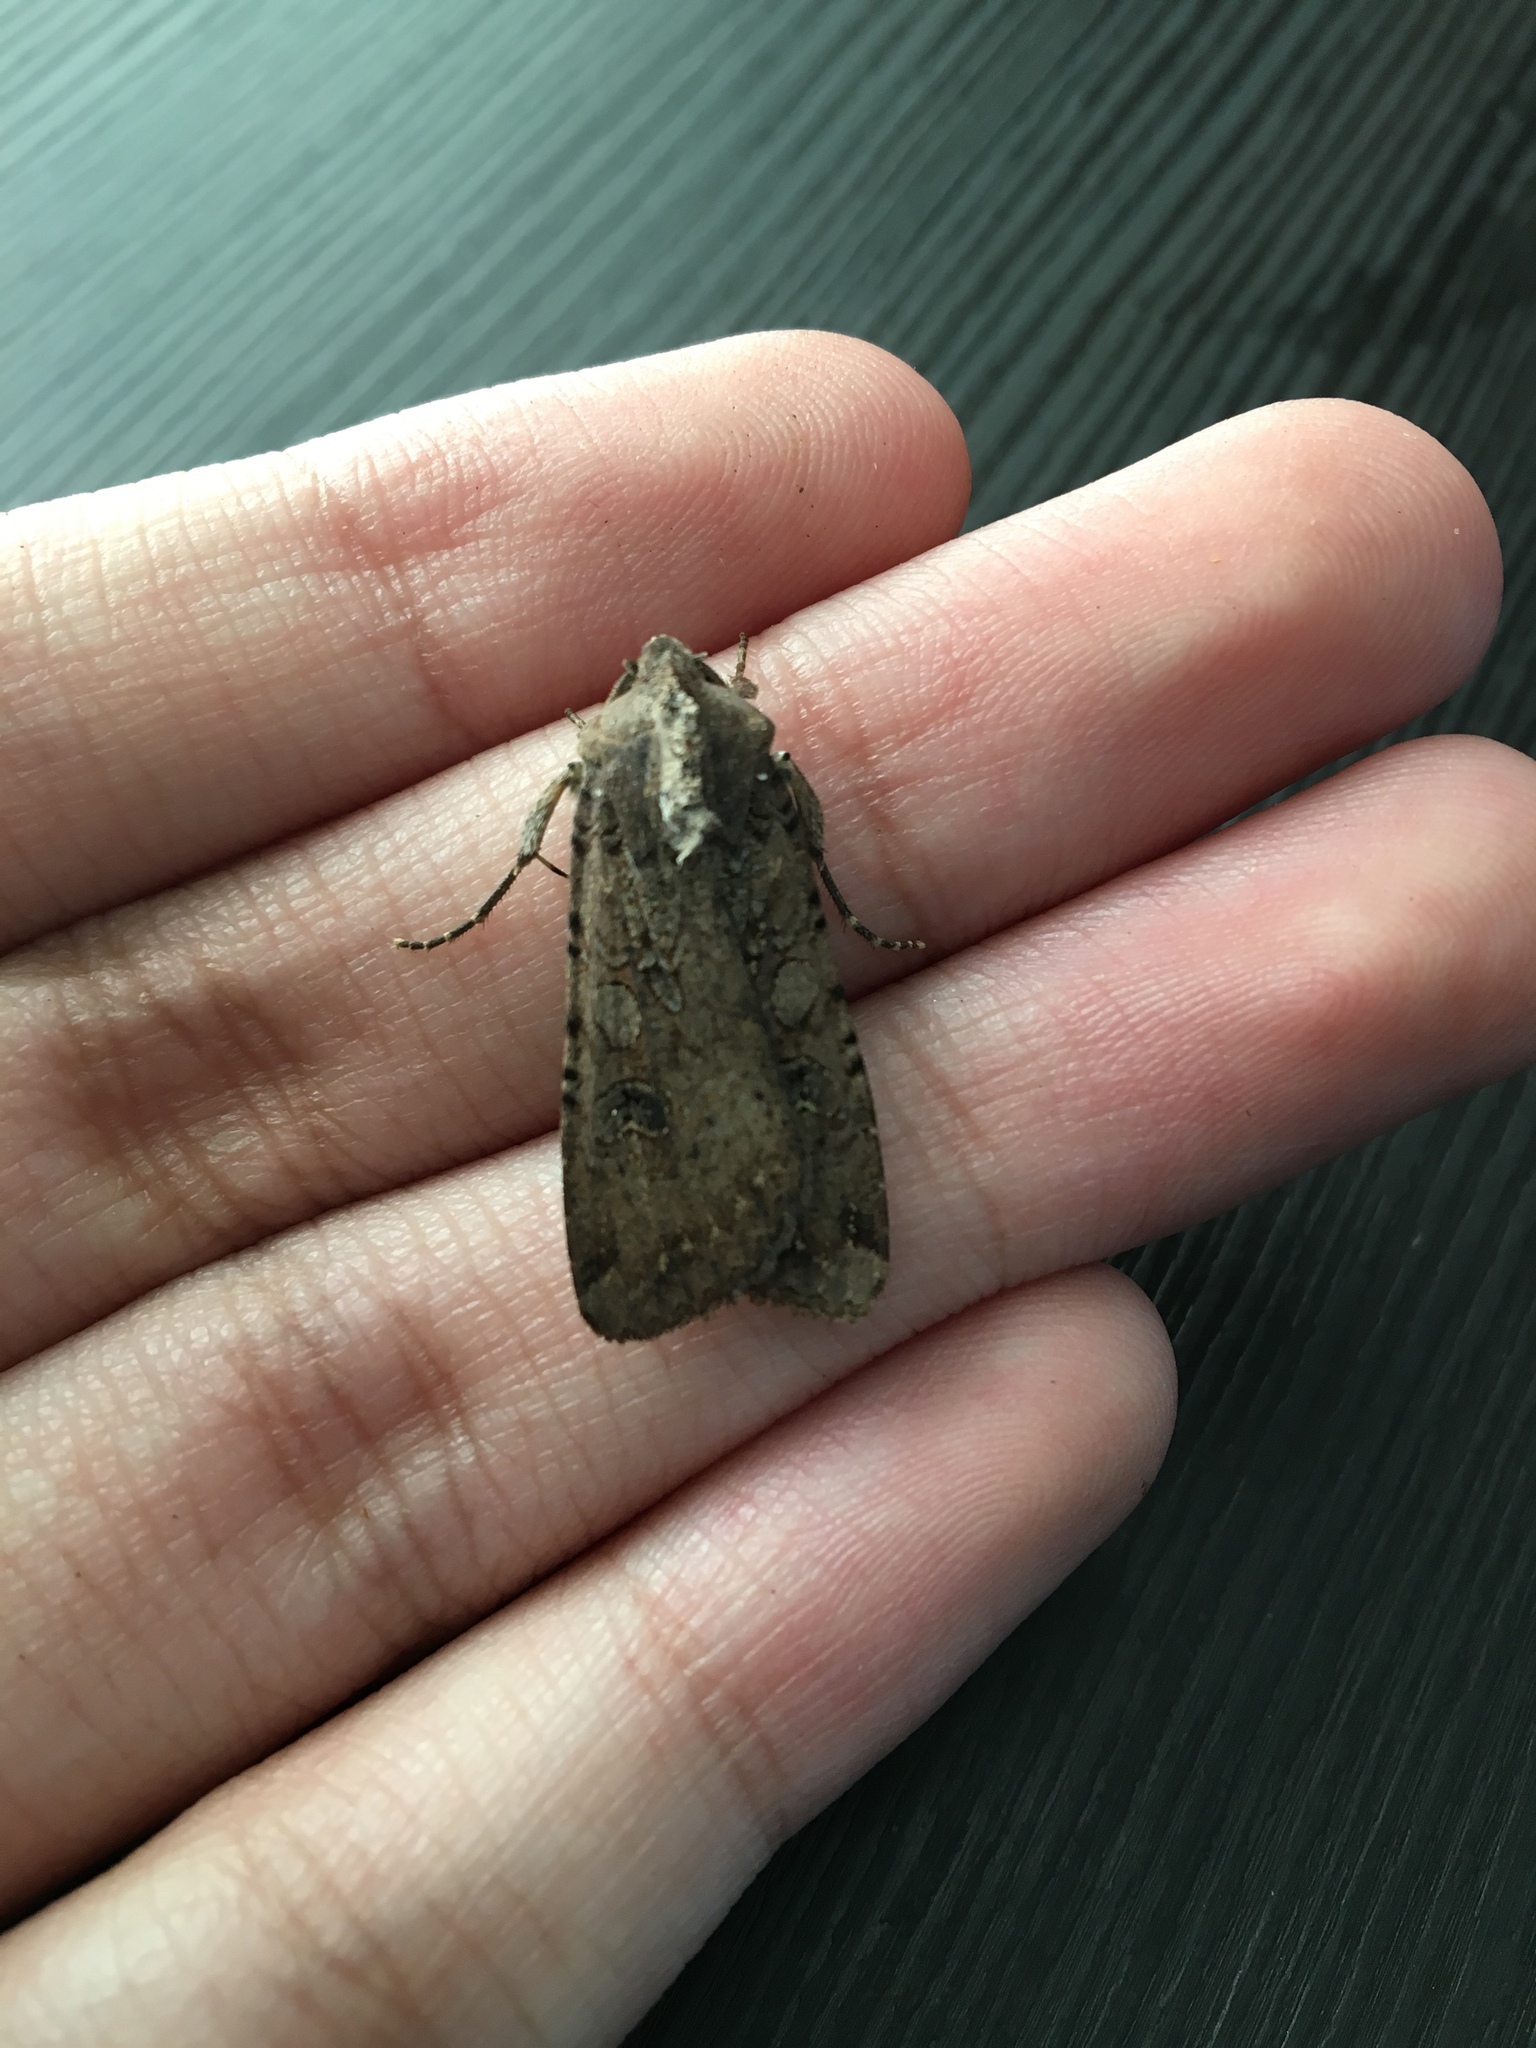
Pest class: cutworms